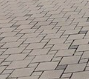
Surface type: paving stones